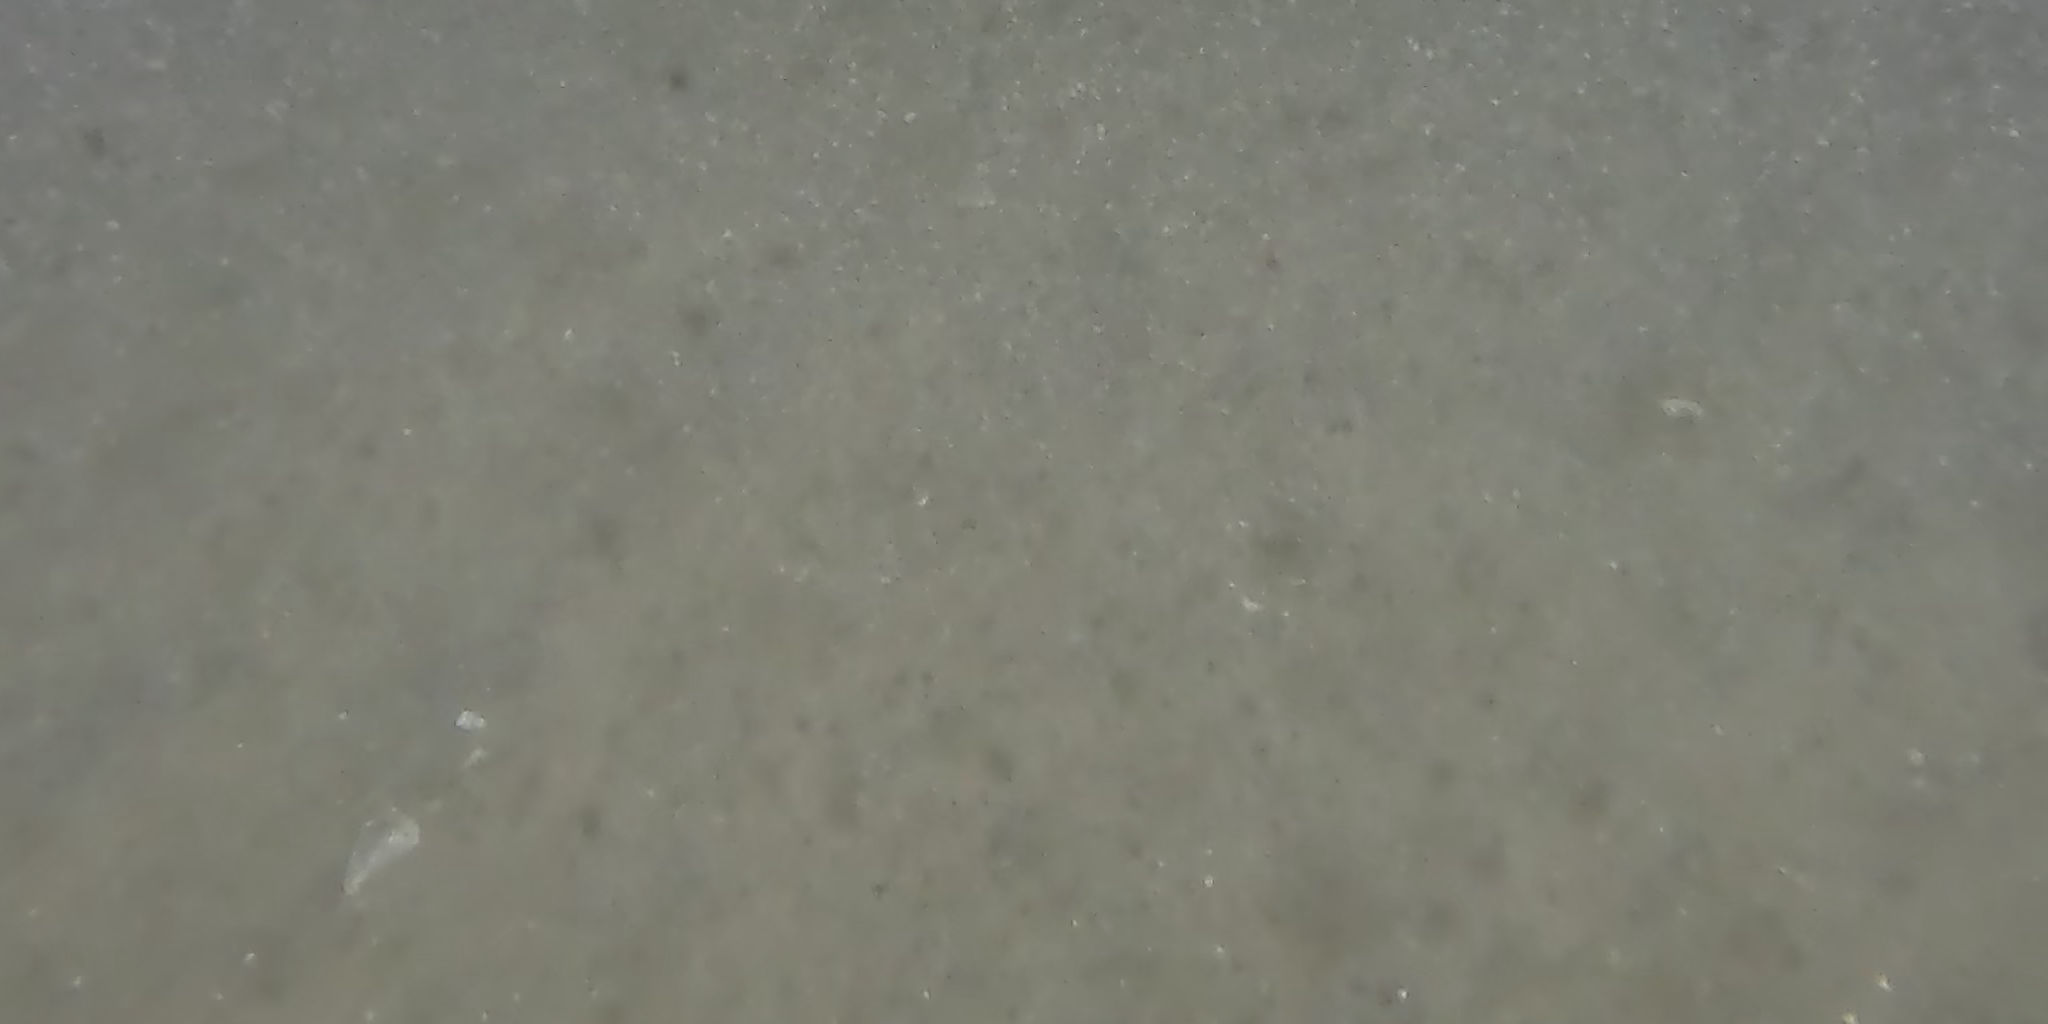
Seabed habitat: sand